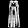
Label: Dress